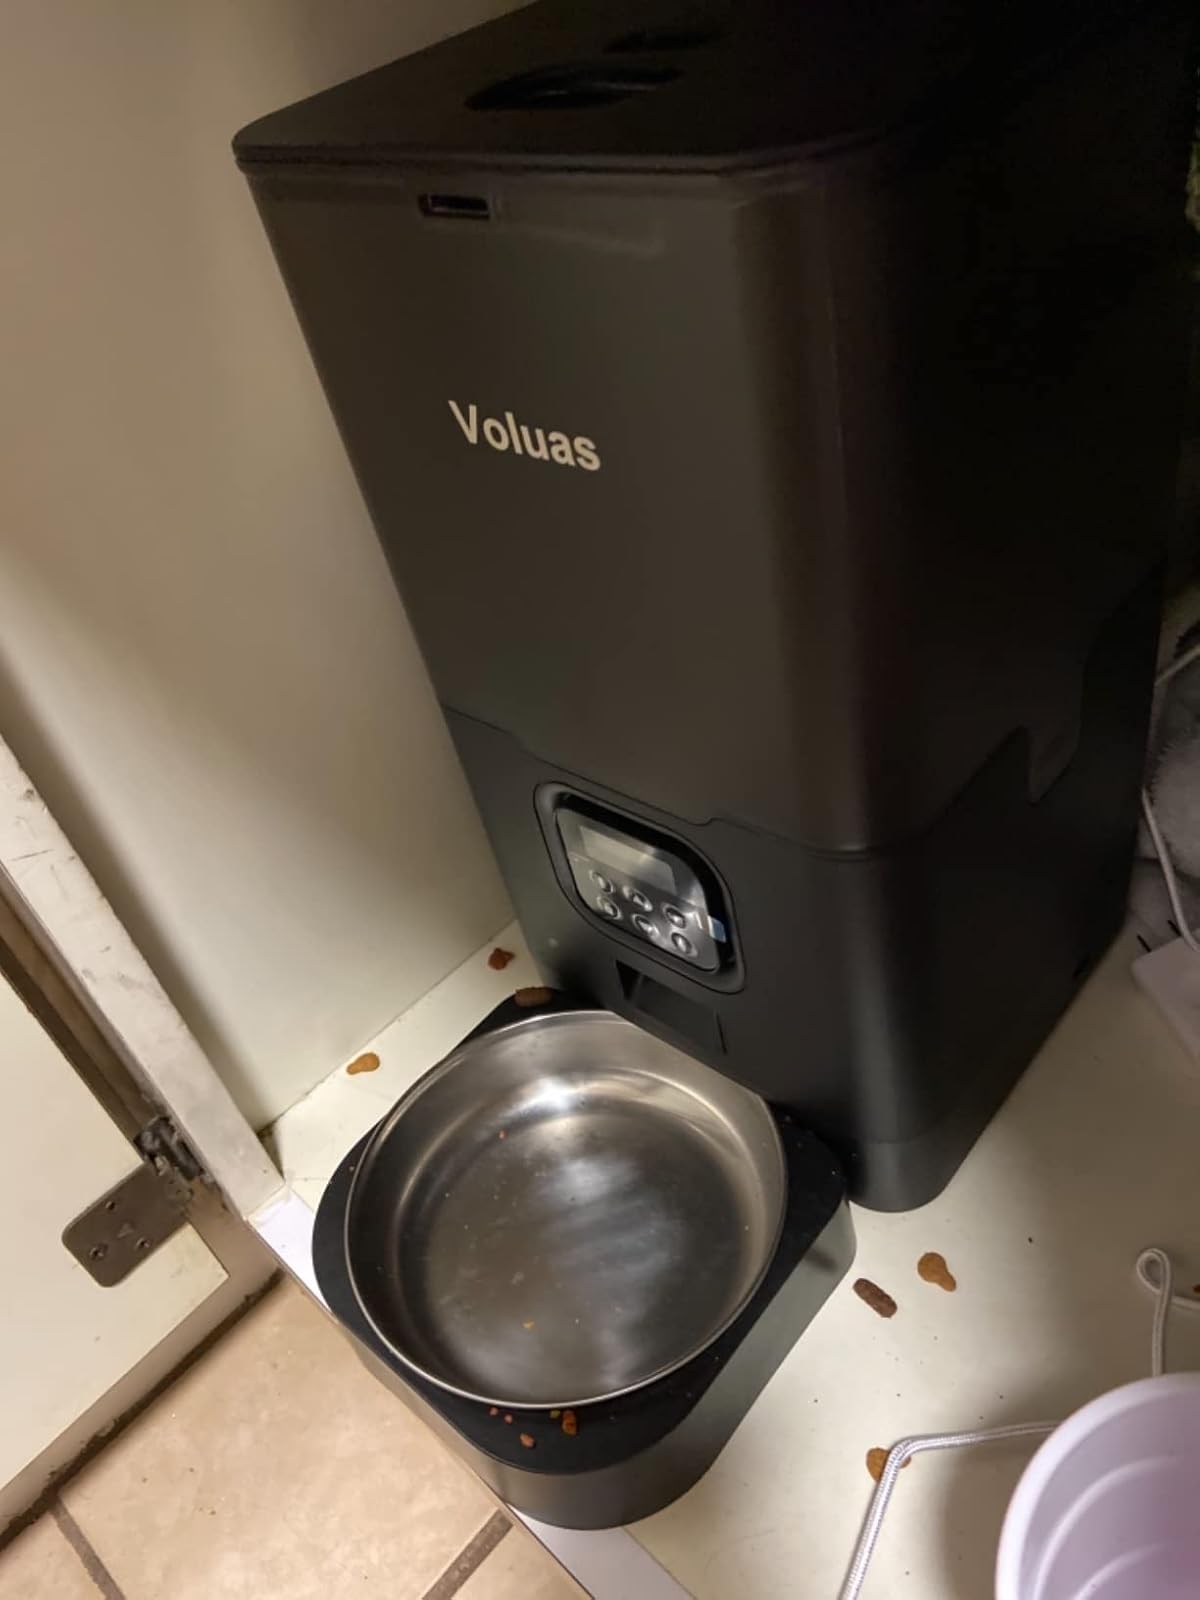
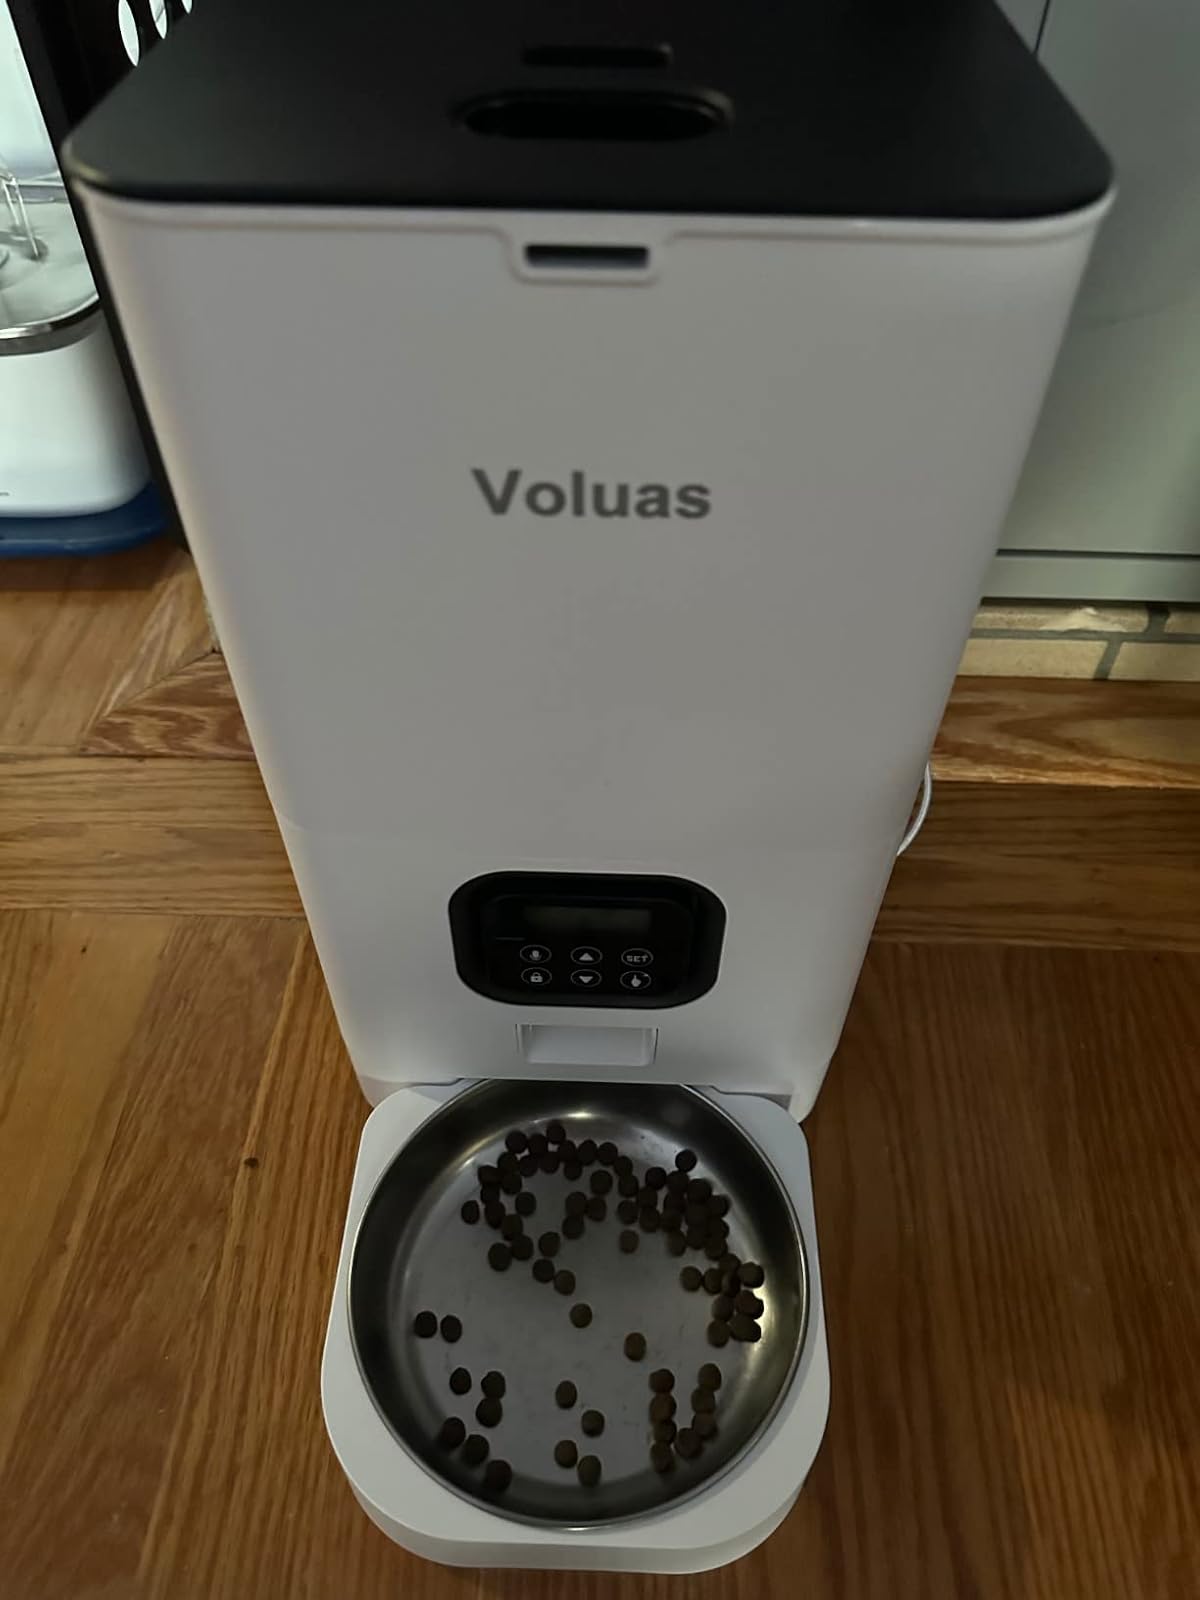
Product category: items_feeder
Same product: no